Peter Launsky-Tieffenthal

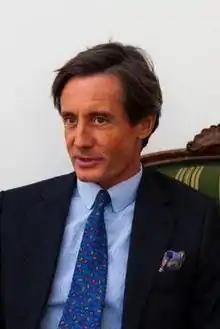

Peter Launsky-Tieffenthal served as the Under-Secretary-General for Public Information at the United Nations from August 2012 to January 2015, succeeding Kiyotaka Akasaka. He is also the United Nations Coordinator for Multilingualism, a position in which he coordinates the issue of multilingualism throughout the UN Secretariat.